St George's Anglican Church, Eumundi

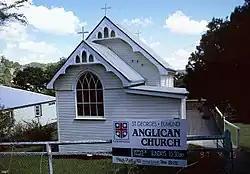
St George's Anglican Church, 1997

St George's Anglican Church is a heritage-listed church at 15 Cook Street, Eumundi, Sunshine Coast Region, Queensland, Australia. It was designed and built by J Carby in 1912. It is also known as St George's Church of England. It was added to the Queensland Heritage Register on 24 September 1999.